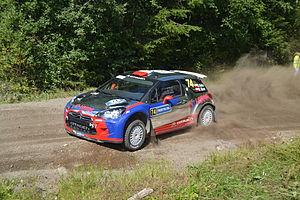
Robert Józef Kubica, né le 7 décembre 1984 à Cracovie, est un pilote automobile polonais. Après la mise à l'écart du pilote canadien Jacques Villeneuve lors du Grand Prix de Hongrie 2006, il devient le premier Polonais au départ d'un Grand Prix de Formule 1.